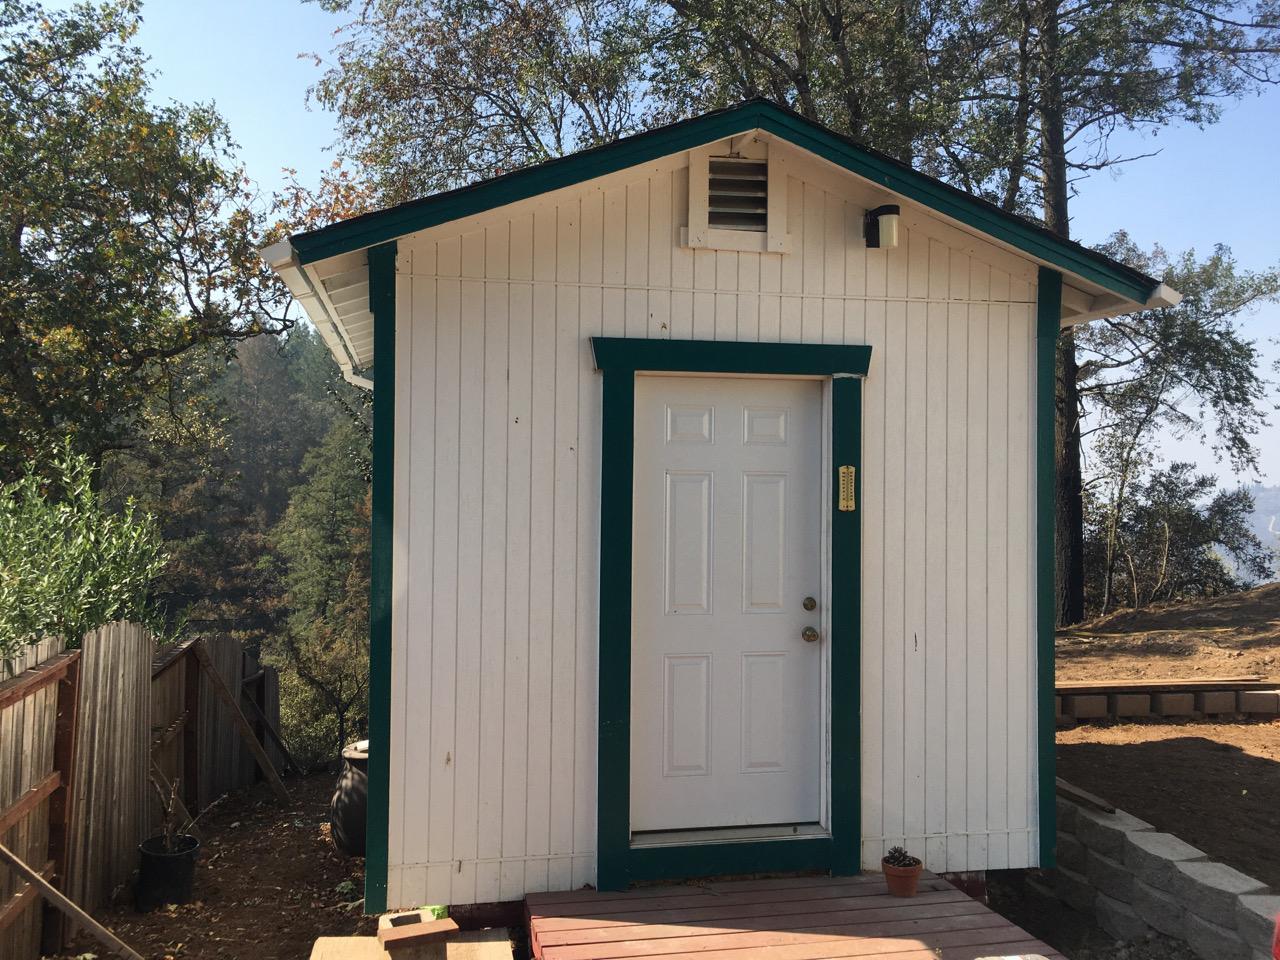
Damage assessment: no_damage